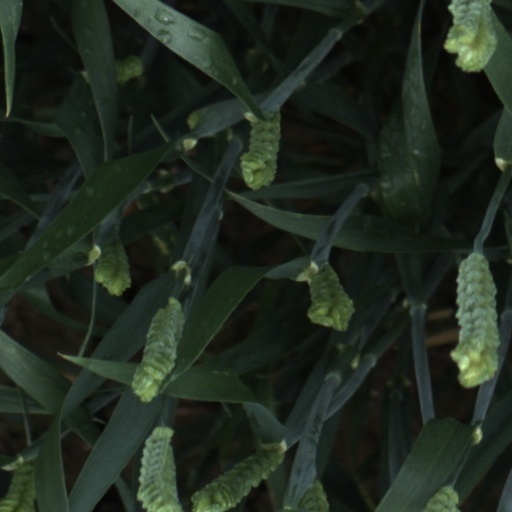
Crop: wheat